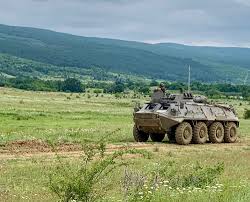
Label: BTR